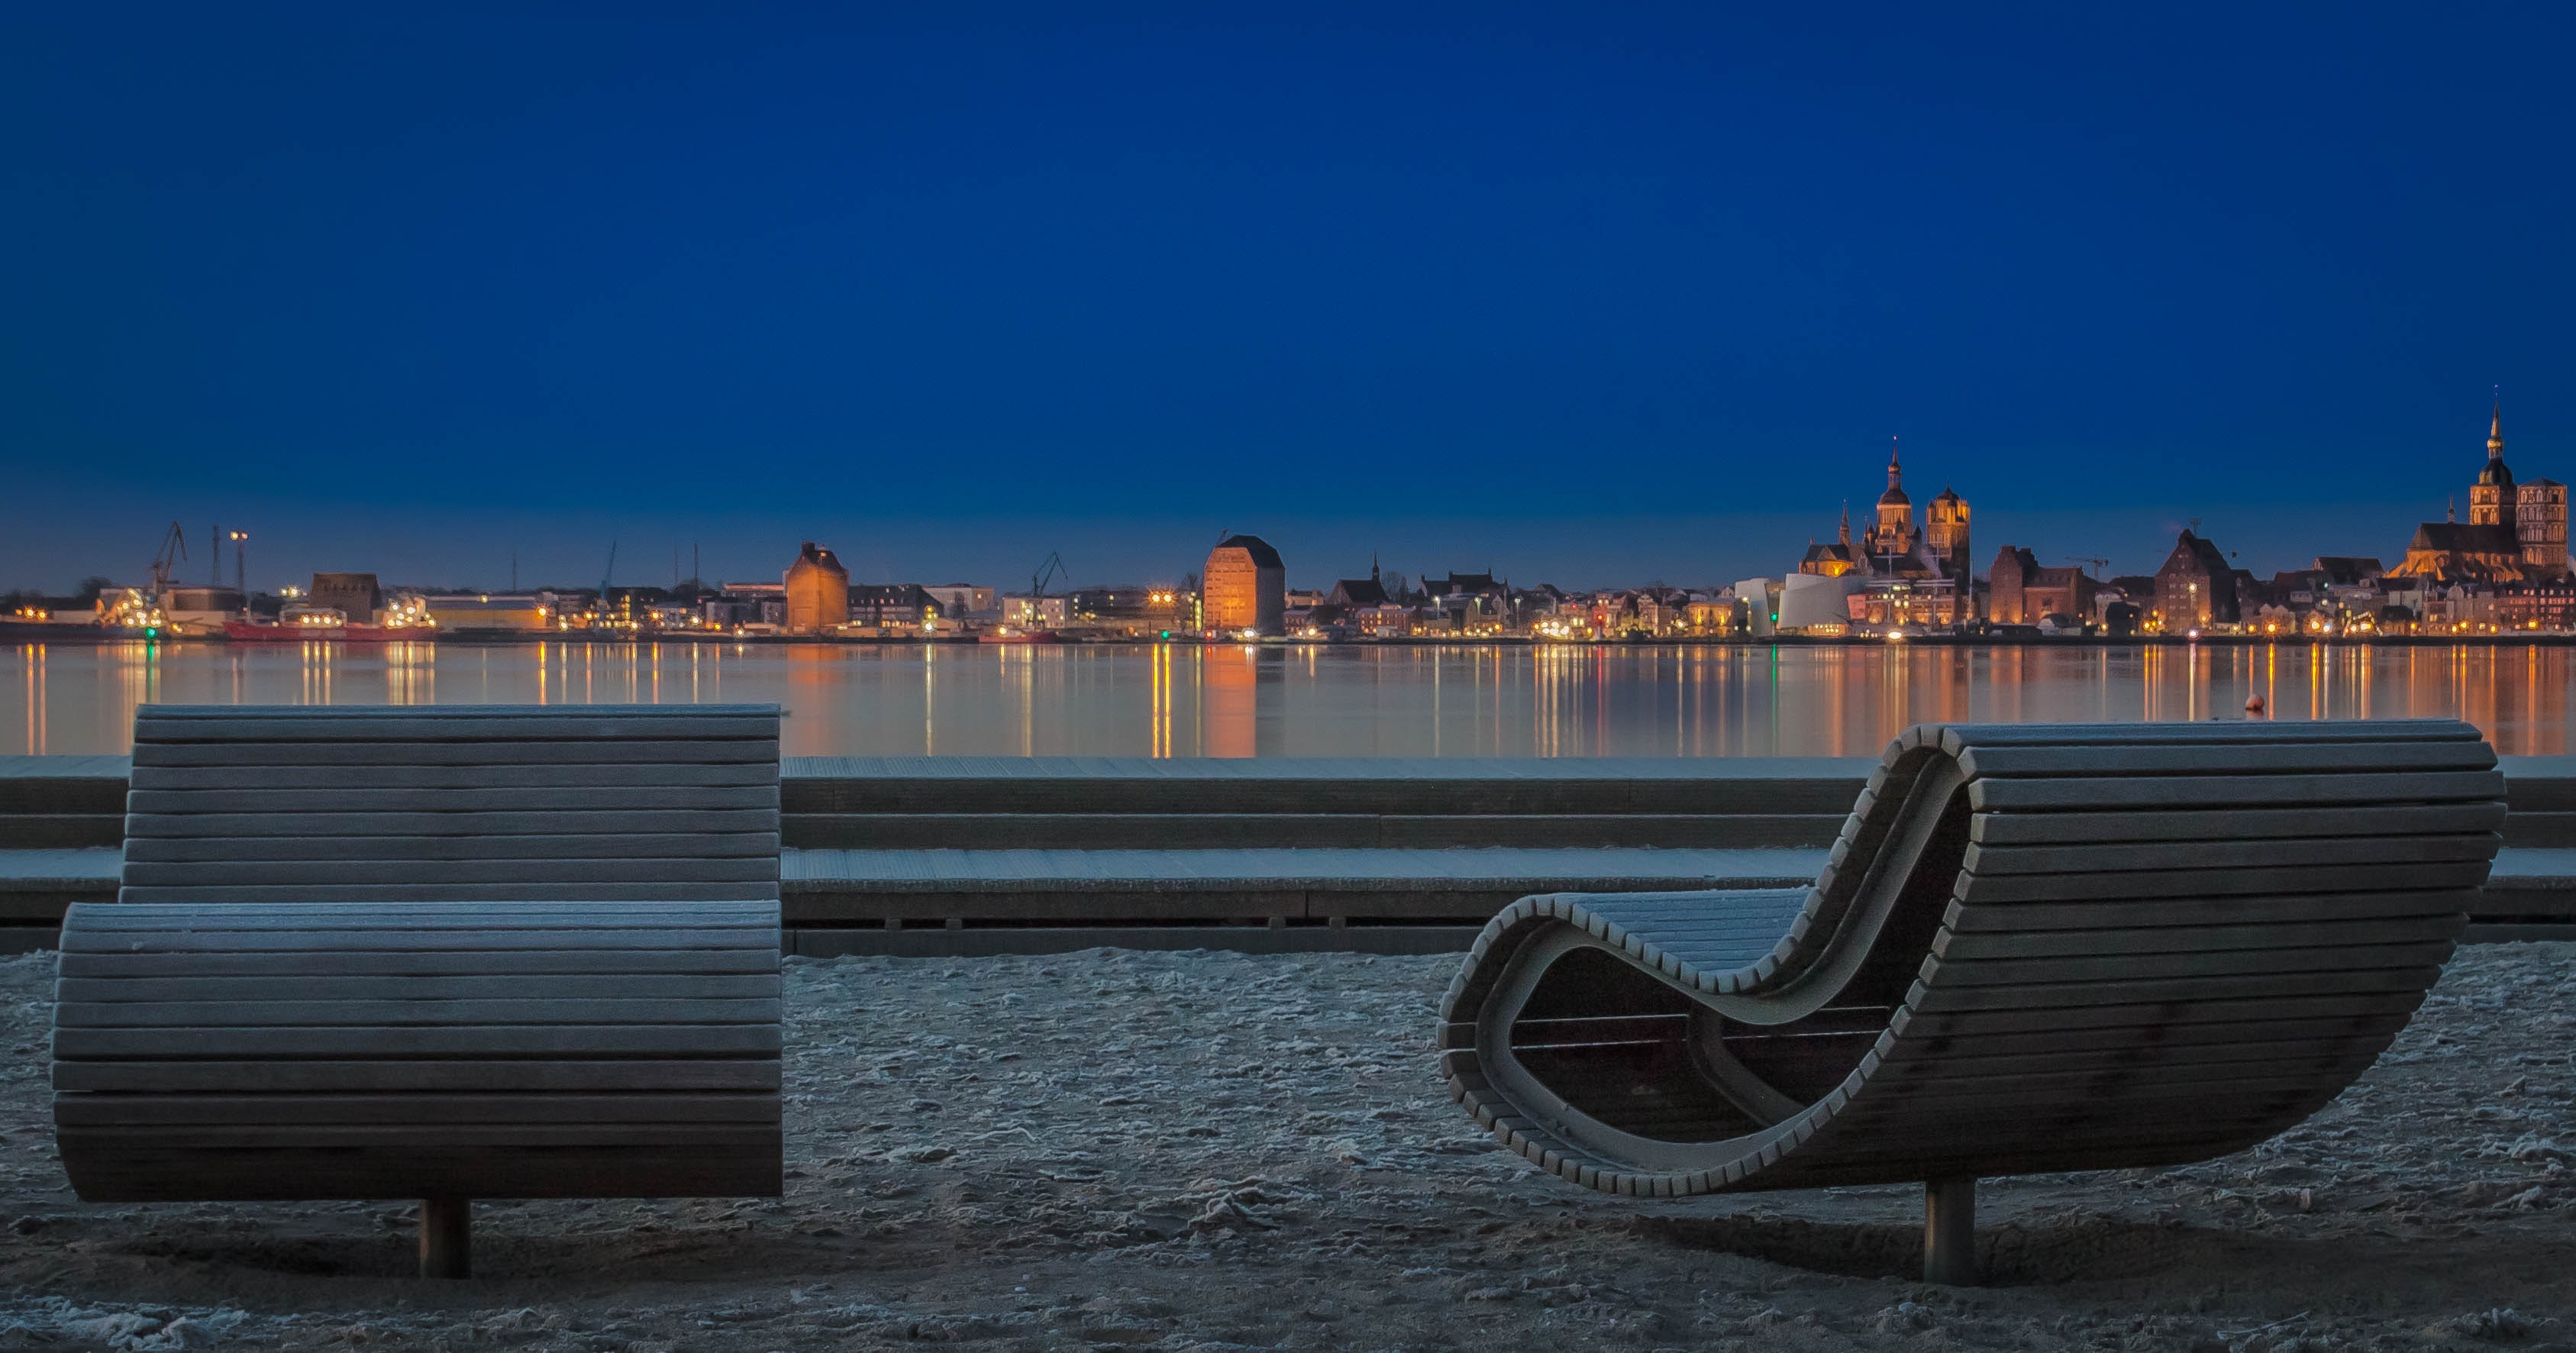
sky, water, blue, evening, morning, horizon, night, architecture, dusk, city, furniture, bench, urban area, sea, calm, skyline, river, cloud, sunset, cityscape, bank, lake, coast, ocean